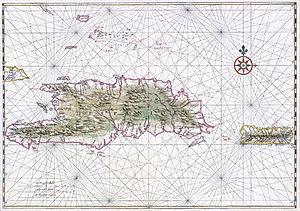
Carte nautique des îles d'hispaniola et Porto Rico. Encre et aquarelle.